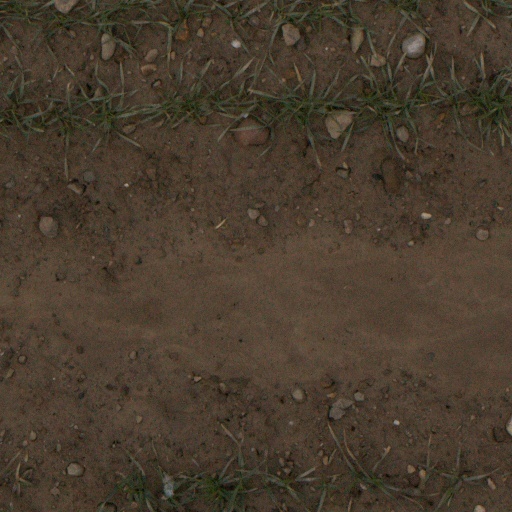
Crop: wheat